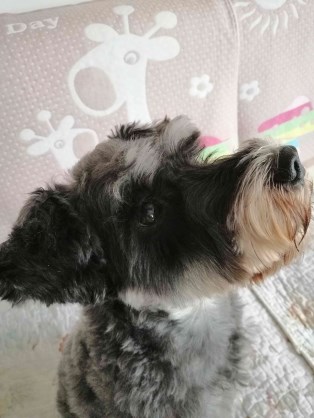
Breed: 2342-n000102-miniature_schnauzer